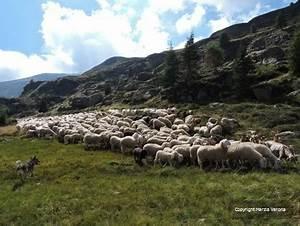
sheep